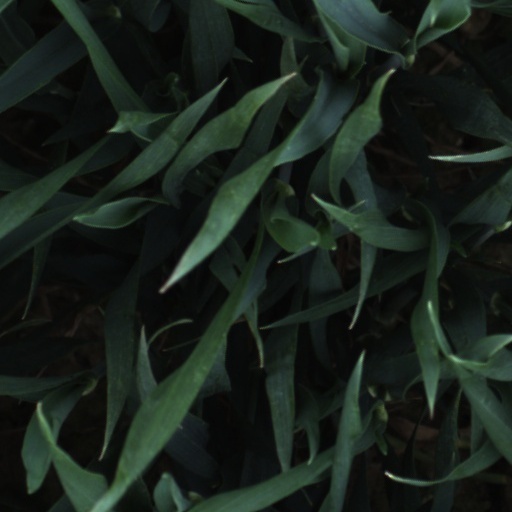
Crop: wheat